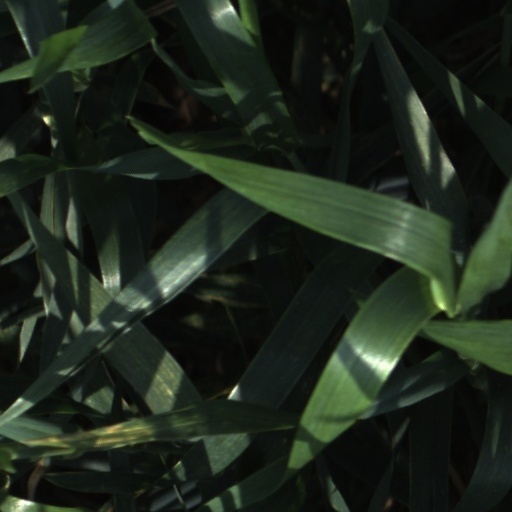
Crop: wheat